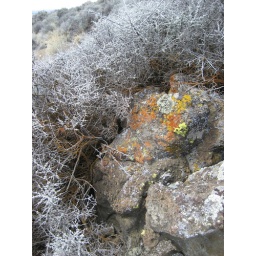
The lichen here were amazing. Three different colors on the rock. The bush surrounding the rock is cover in white lichen too.